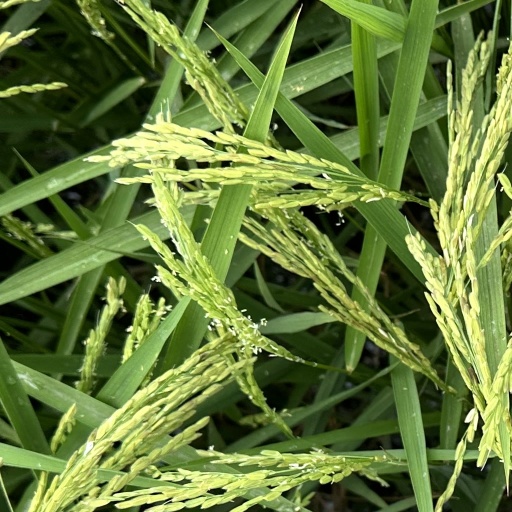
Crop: rice